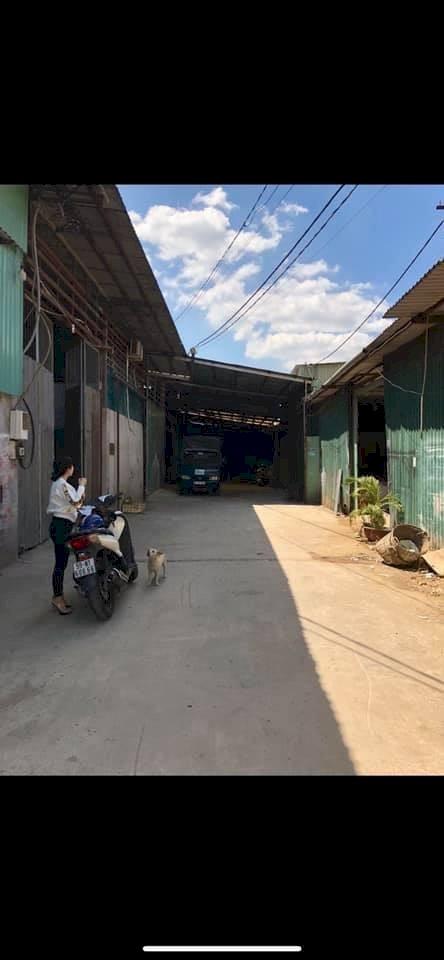
có một con chó đứng ở bên cạnh chiếc xe máy